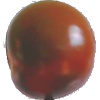
Label: Tomato Maroon 1